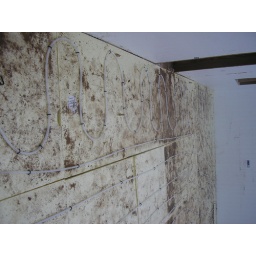
In floor heat by front door